November-7

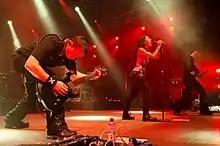
November-7 performs at Festi'Neuch in 2012

Throughout 2010, live shows throughout Switzerland were well received. Berger was replaced by Matt in January 2010, and recordings for the band's debut album went on throughout the year. In Autumn 2010, Stéphane and Anna went to Stockholm to mix the album at Toytown Studios with producer Stefan Glaumann ("Rammstein", "Clawfinger", "Within Temptation").